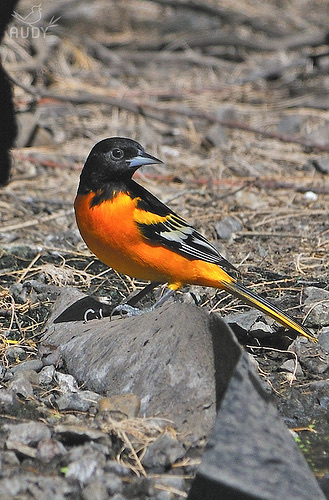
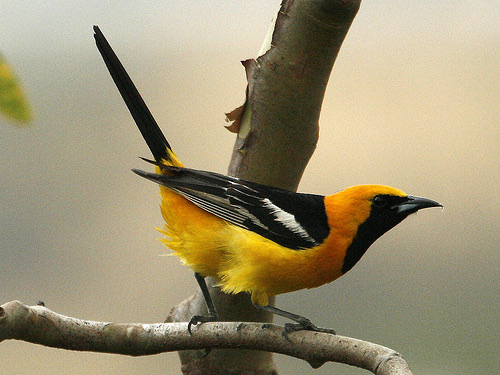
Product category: misc
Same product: yes